European Theological Libraries

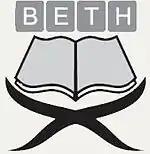
Former logo (2008-2020)

In Hebrew, Beth ב is the second letter of the alphabet and the first letter found when opening the Biblical text, the word Bereshit (in the beginning). The word BETH conveys the idea of a house, dwelling, building.